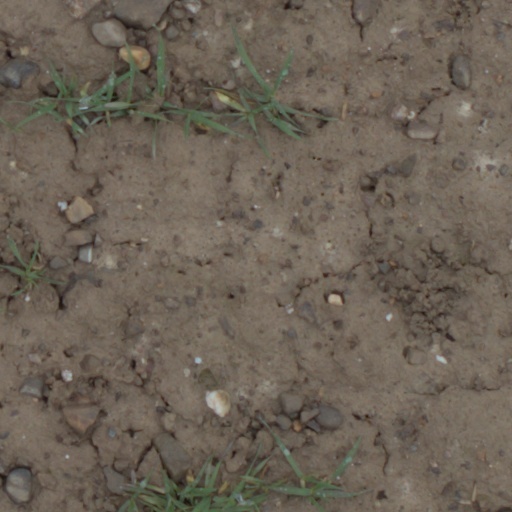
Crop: wheat